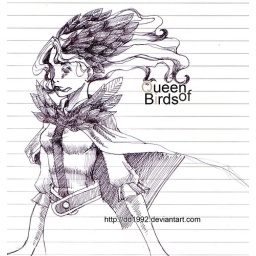
tools: - black ball point pen. - notepad paper. ~original character by me!~